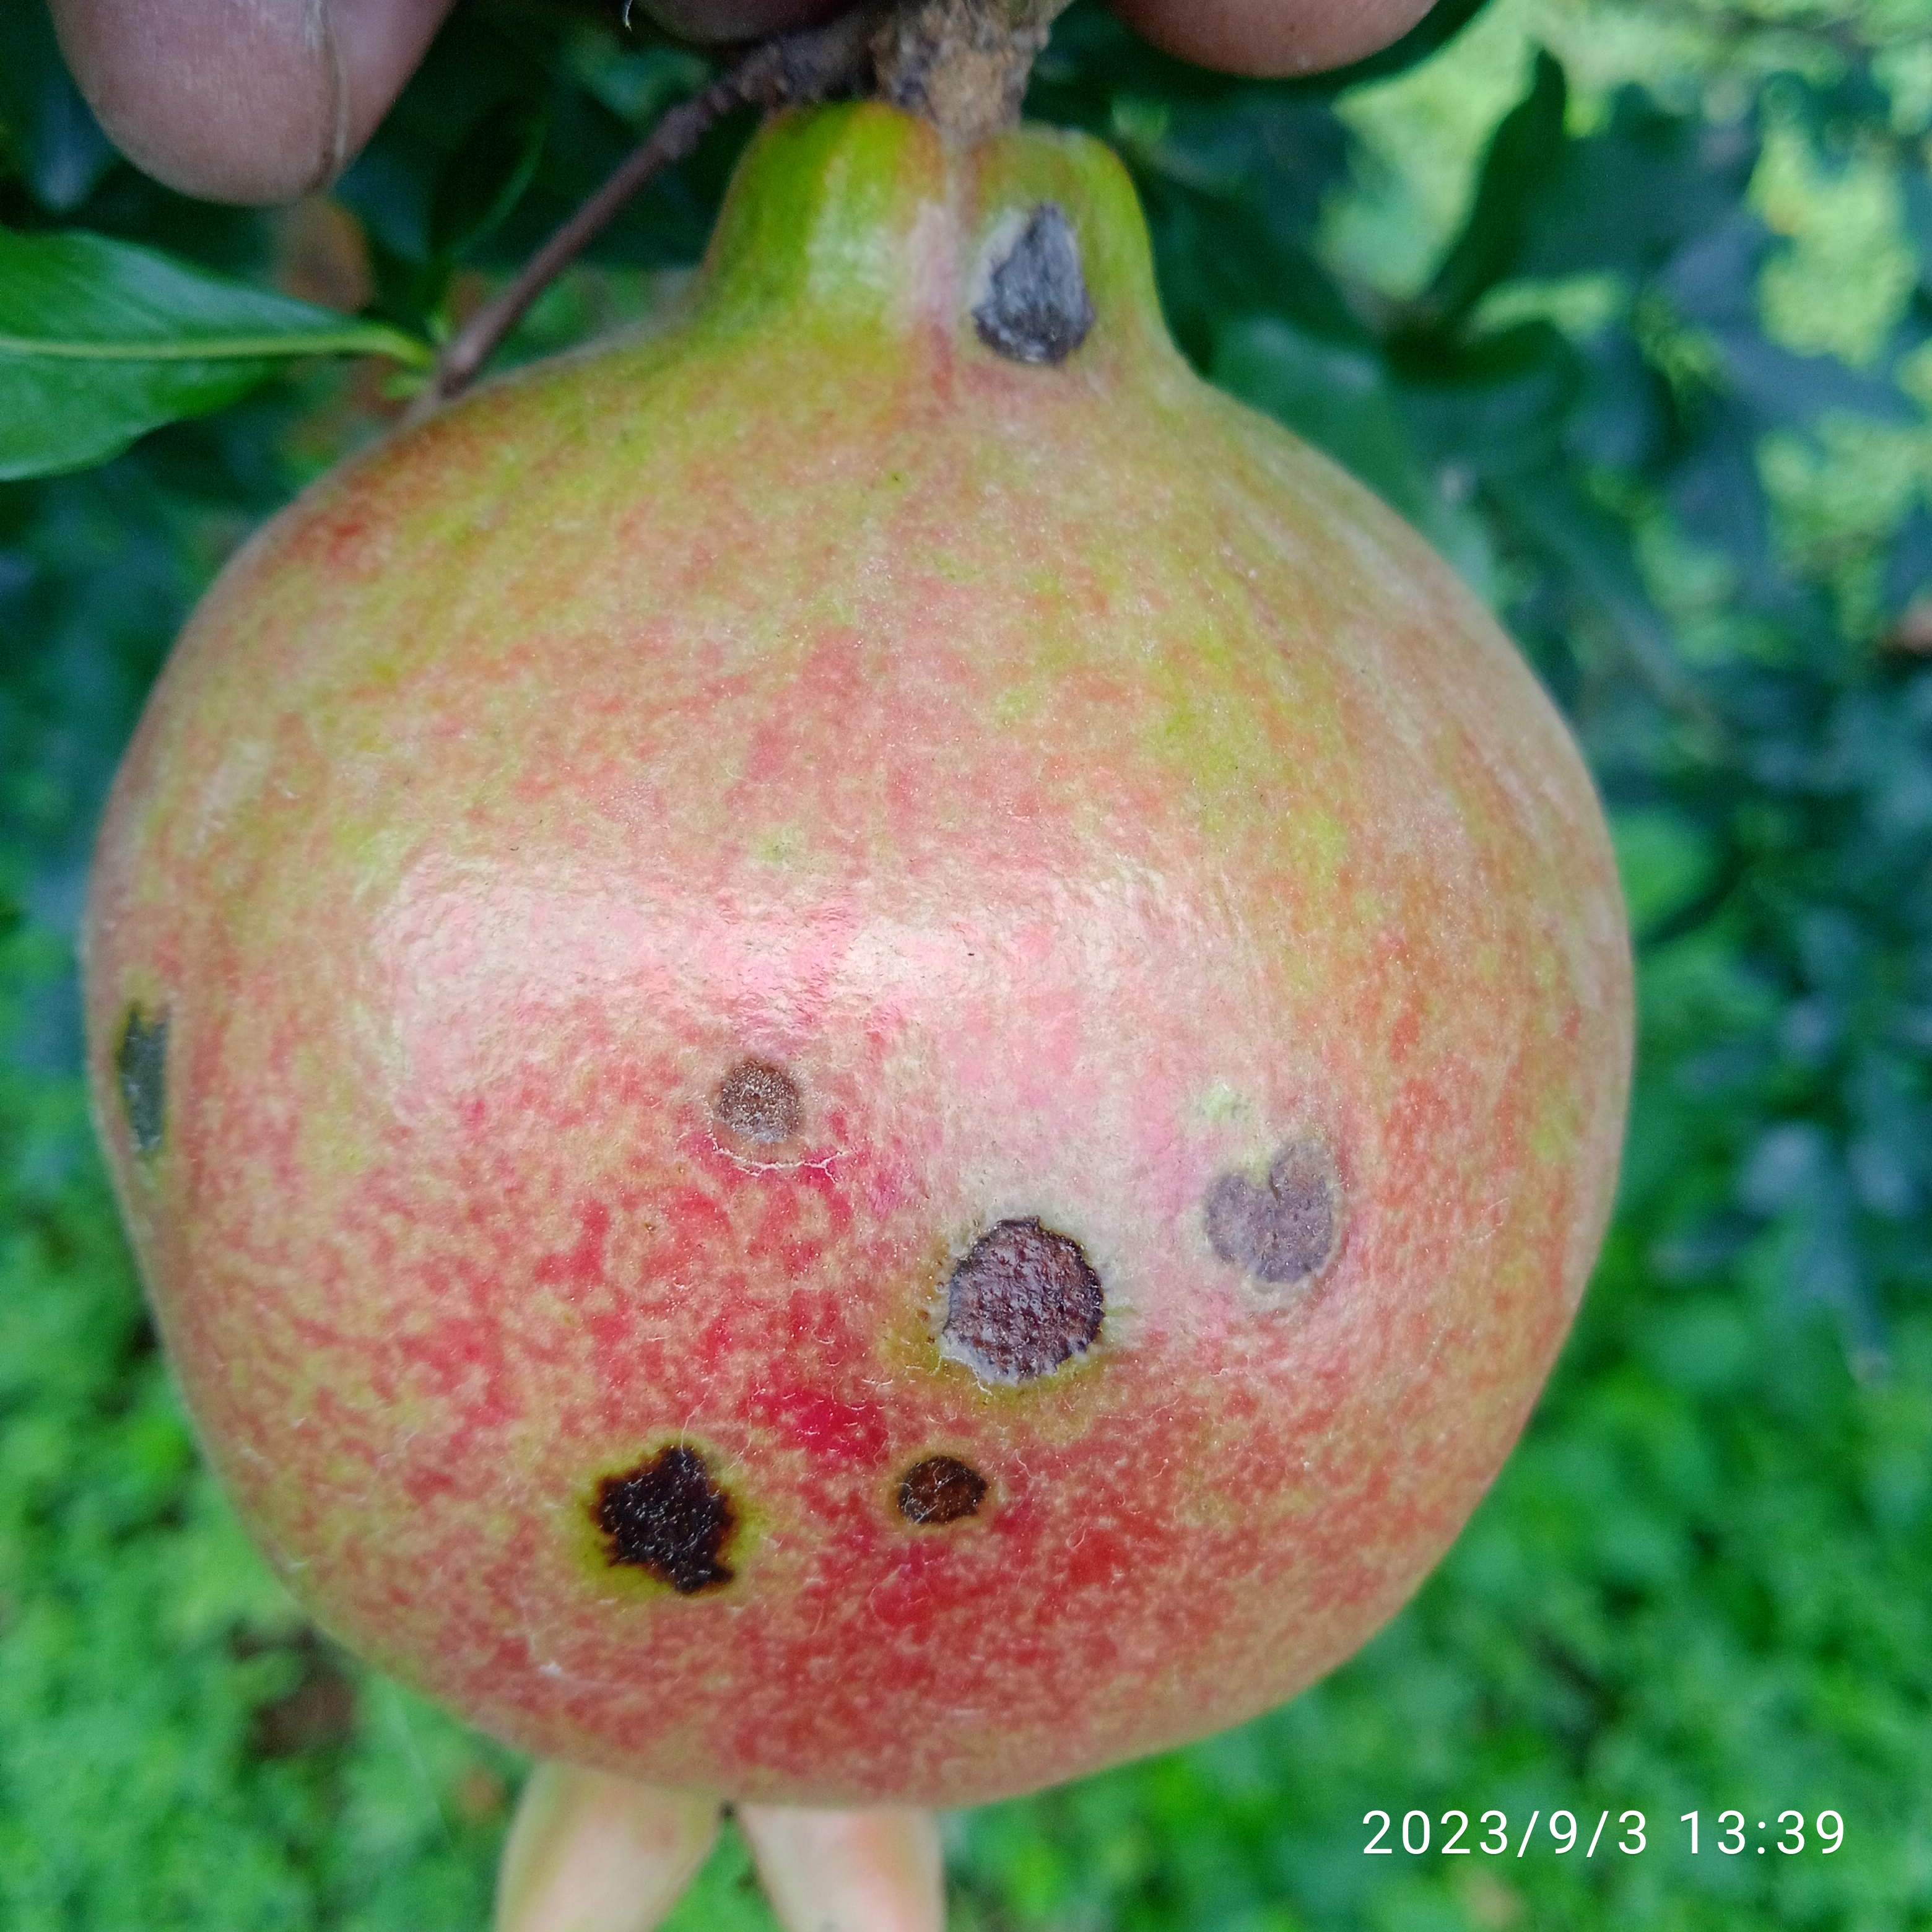
Label: Anthracnose